Calibration curve

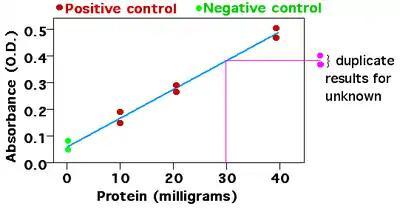
An example of a standard curve showing the absorbance of different concentrations of protein (two trials for each measurement). The mass of protein in a different sample is determined by determining where on the standard curve it should go – in this case, 30 milligrams.

The data – the concentrations of the analyte and the instrument response for each standard – can be fit to a straight line, using linear regression analysis. This yields a model described by the equation "y = mx + y", where y is the instrument response, m represents the sensitivity, and y is a constant that describes the background. The analyte concentration (x) of unknown samples may be calculated from this equation.